Aşıklı Höyük

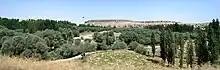
Panorama made from top of the mound, facing north-west

Aşıklı Höyük is a settlement mound located nearly south of Kızılkaya village on the bank of the Melendiz brook, and southeast of Aksaray, Turkey.